Nidhi Sunil

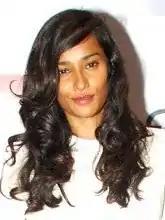
Sunil in 2021

Nidhi Sunil (born 1987/1988) is an Indian model, actress. Nidhi was born in Kerala and is known for her role as Samira in the Indian drama film Kaash (2015 film). Nidhi is a previous recipient of Vogue India's Model of the year award, and is currently one of L’Oréal's global ambassadors.